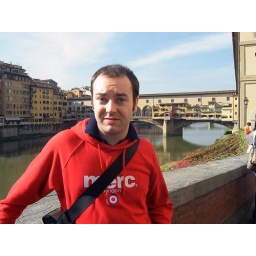
Ponte Vecchio bridge over the Arno river